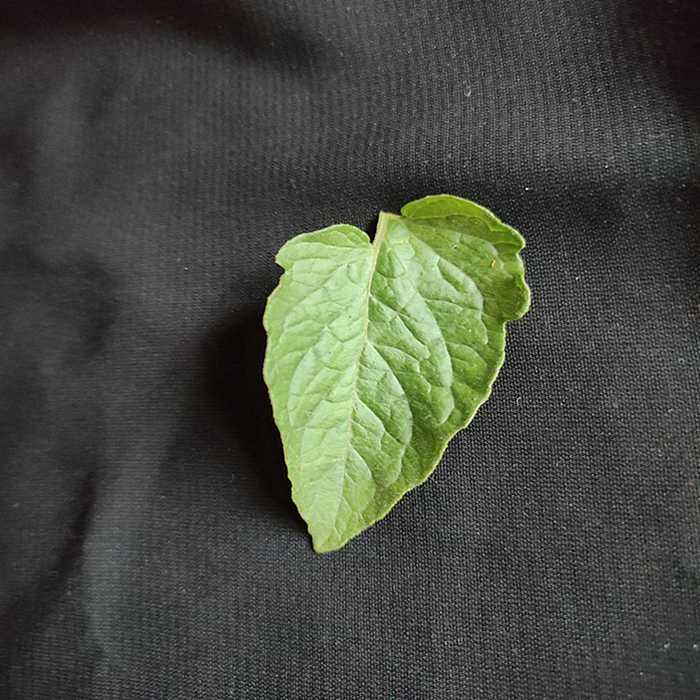
Plant: Tomato
Label: Tomato Fresh leaf